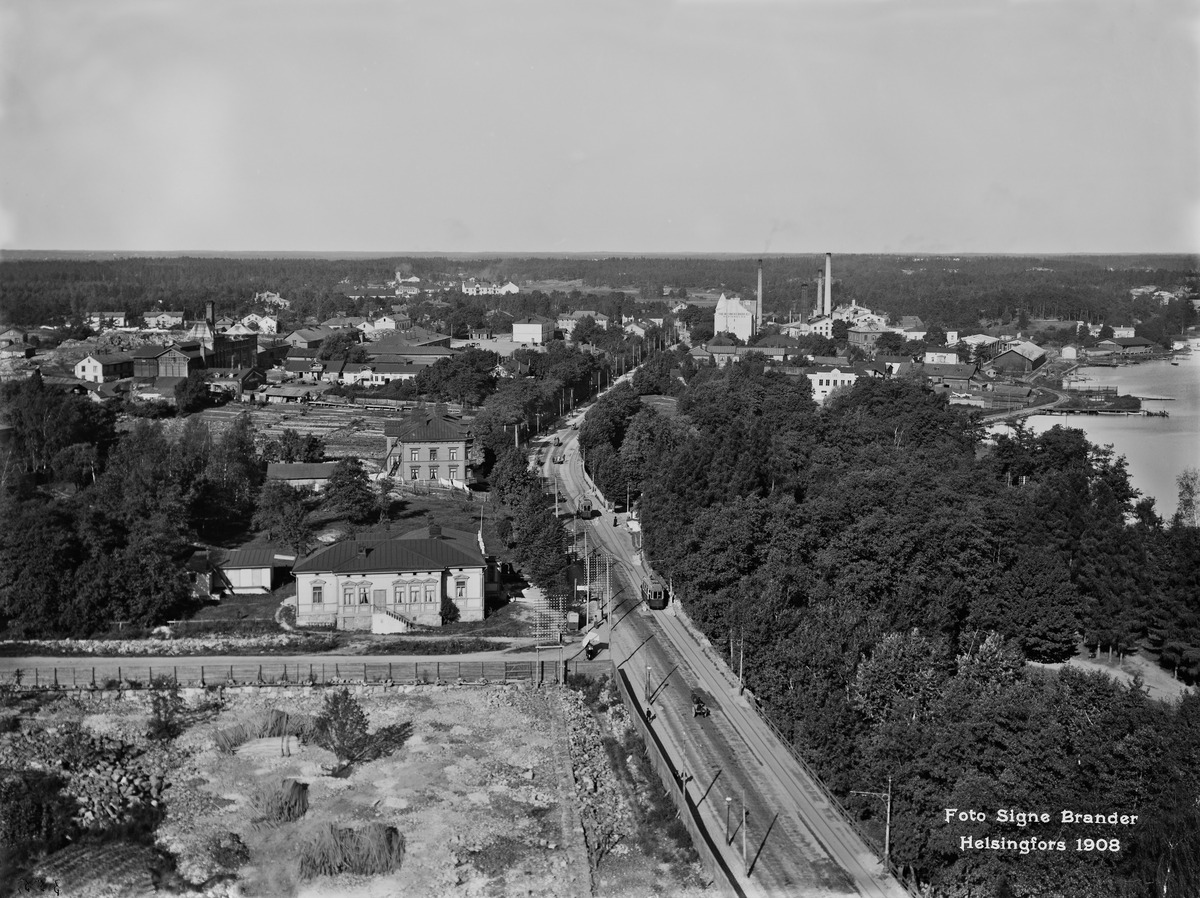
Panoraama Kansallismuseon tornista pohjoiseen
sisällön kuvaus: Panoraama Kansallismuseon tornista pohjoiseen. Läntinen Viertotie 8, 10 (nykyinen Mannerheimintie 36, 40). Hesperian puisto ja Töölön sokeritehdas. mustavalkoinen
Kuvaaja: Brander, Signe, valokuvaaja
Ajankohta: kuvausaika 1908
Paikka: Suomi, Uusimaa, Helsinki, Töölö Helsinki, Taka-Töölö Helsinki, Mannerheimintie 36, 40
Aiheet: huvilat, puurakennukset, tehdasrakennukset, puistot